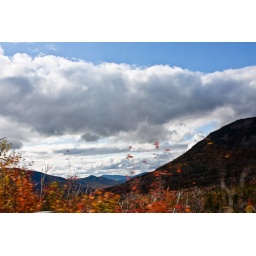
Taken from a moving car on the Kancamagus highway because there was nowhere to safley pull over